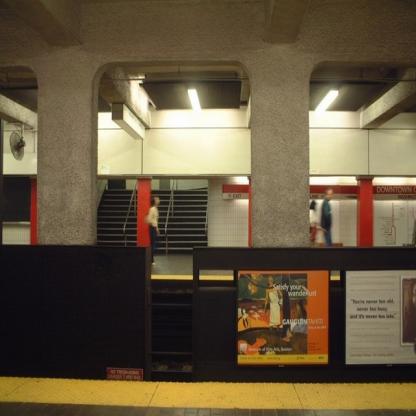
Scene: Indoor